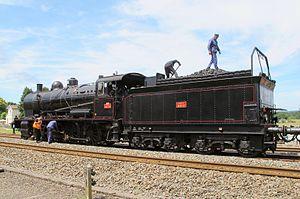
La locomotive 140 C 38 du Chemin de Fer Touristique Limousin Périgord en gare de Thiviers (Dordogne) le 12 juillet 2015.
Un tender est, dans la traction à vapeur, un wagon d'un type spécial placé immédiatement après la locomotive pour assurer son approvisionnement en combustible et en eau. Le terme est emprunté à l'anglais.